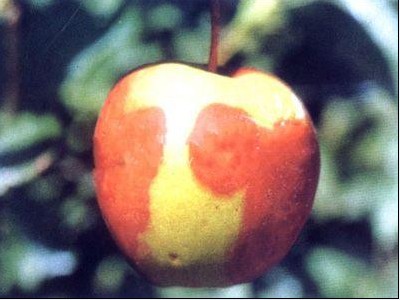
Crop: apple
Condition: black_rot